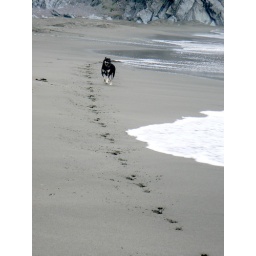
dog prints in the sand